Sumoto Castle

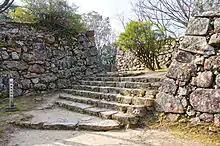
Surviving stone walls of Sumoto Castle

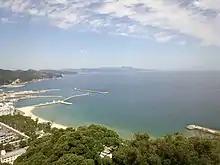
View from Sumoto Castle

Sumoto Castle is located on the southeast coast of Awaji Island on a long and narrow ridge of the 130-meter Mount Mikuma. Awaji Island has been a strategic transportation hub for the Kinai region since ancient times, forming part of the route between Honshu and Shikoku and controlling maritime transportation between the Pacific Ocean and the Seto Inland Sea and Osaka Bay. In the Sengoku period, the island was controlled by the Miyoshi clan, who ruled Sanuki, Awa and Kawachi Provinces. Sumoto Castle was constructed by their retainer, the Atagi clan, around 1526. The island was seized by Hashiba Hideyoshi in 1581 as part of Oda Nobunaga's conquest of western Japan, and assigned his general Sengoku Hidehisa to govern Sumoto. In 1583, Sengoku Hidehisa was officially named "daimyō" and he modernized the Sumoto fortifications, and used the castle as his residence. However, Hidehisa was defeated and disgraced in 1586 in a battle with the Shimazu clan in 1585 and was replaced a Sumoto by Wakizaka Yasuharu. With the support of Hideyoshi, Wakizaka Yasuharu expanded the castle to protect the seaward approaches to Osaka, the economic center of the Toyotomi government.